Describe the emotion expressed in this image:  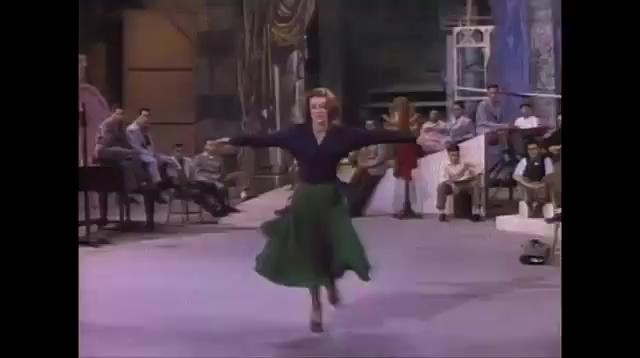
This person displays Pain, valence and arousal with low intensity.